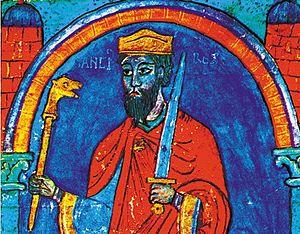
Cet article donne la liste des souverains de la couronne de León et puis de Castille, qui regroupait principalement les royaumes de Castille et de León. On relie également les souverains du royaume des Asturies.